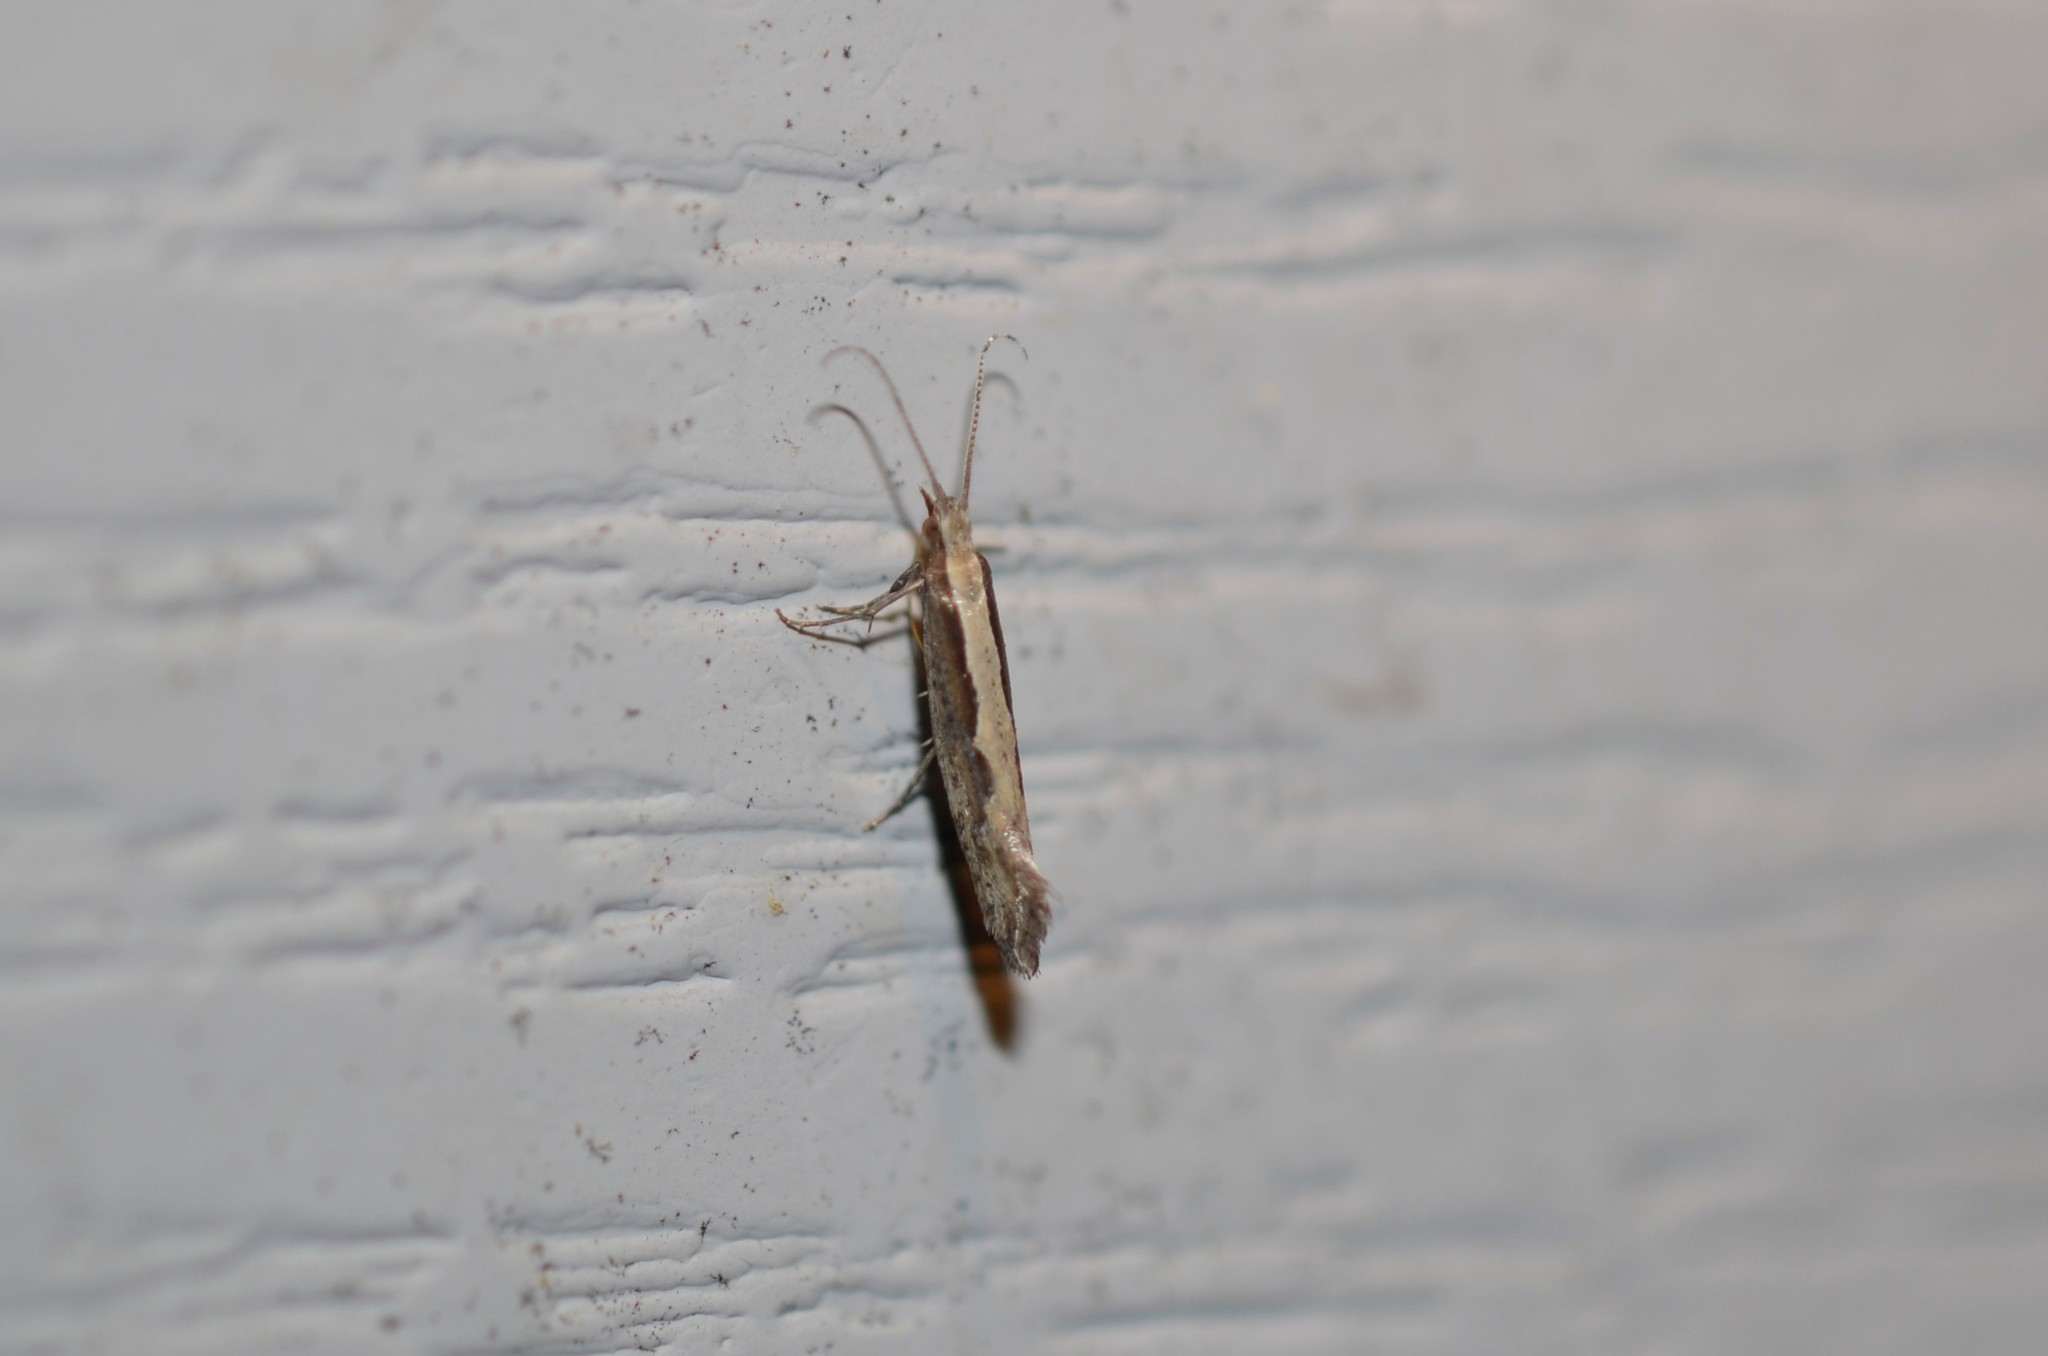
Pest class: diamondback_moth